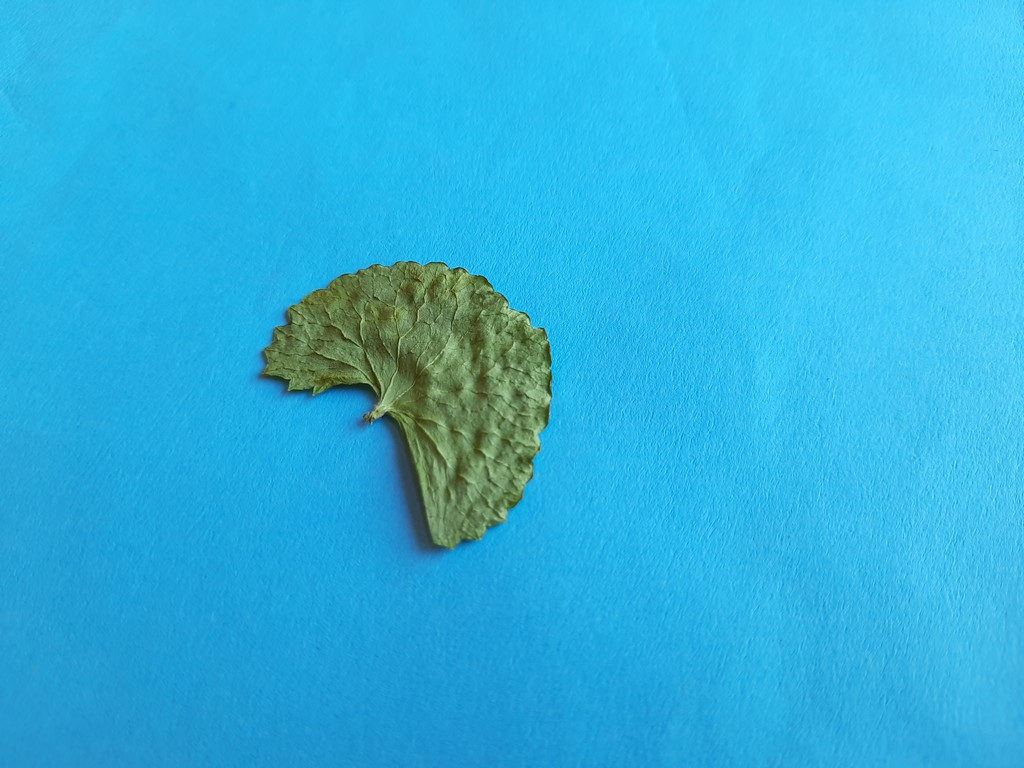
Label: Dried